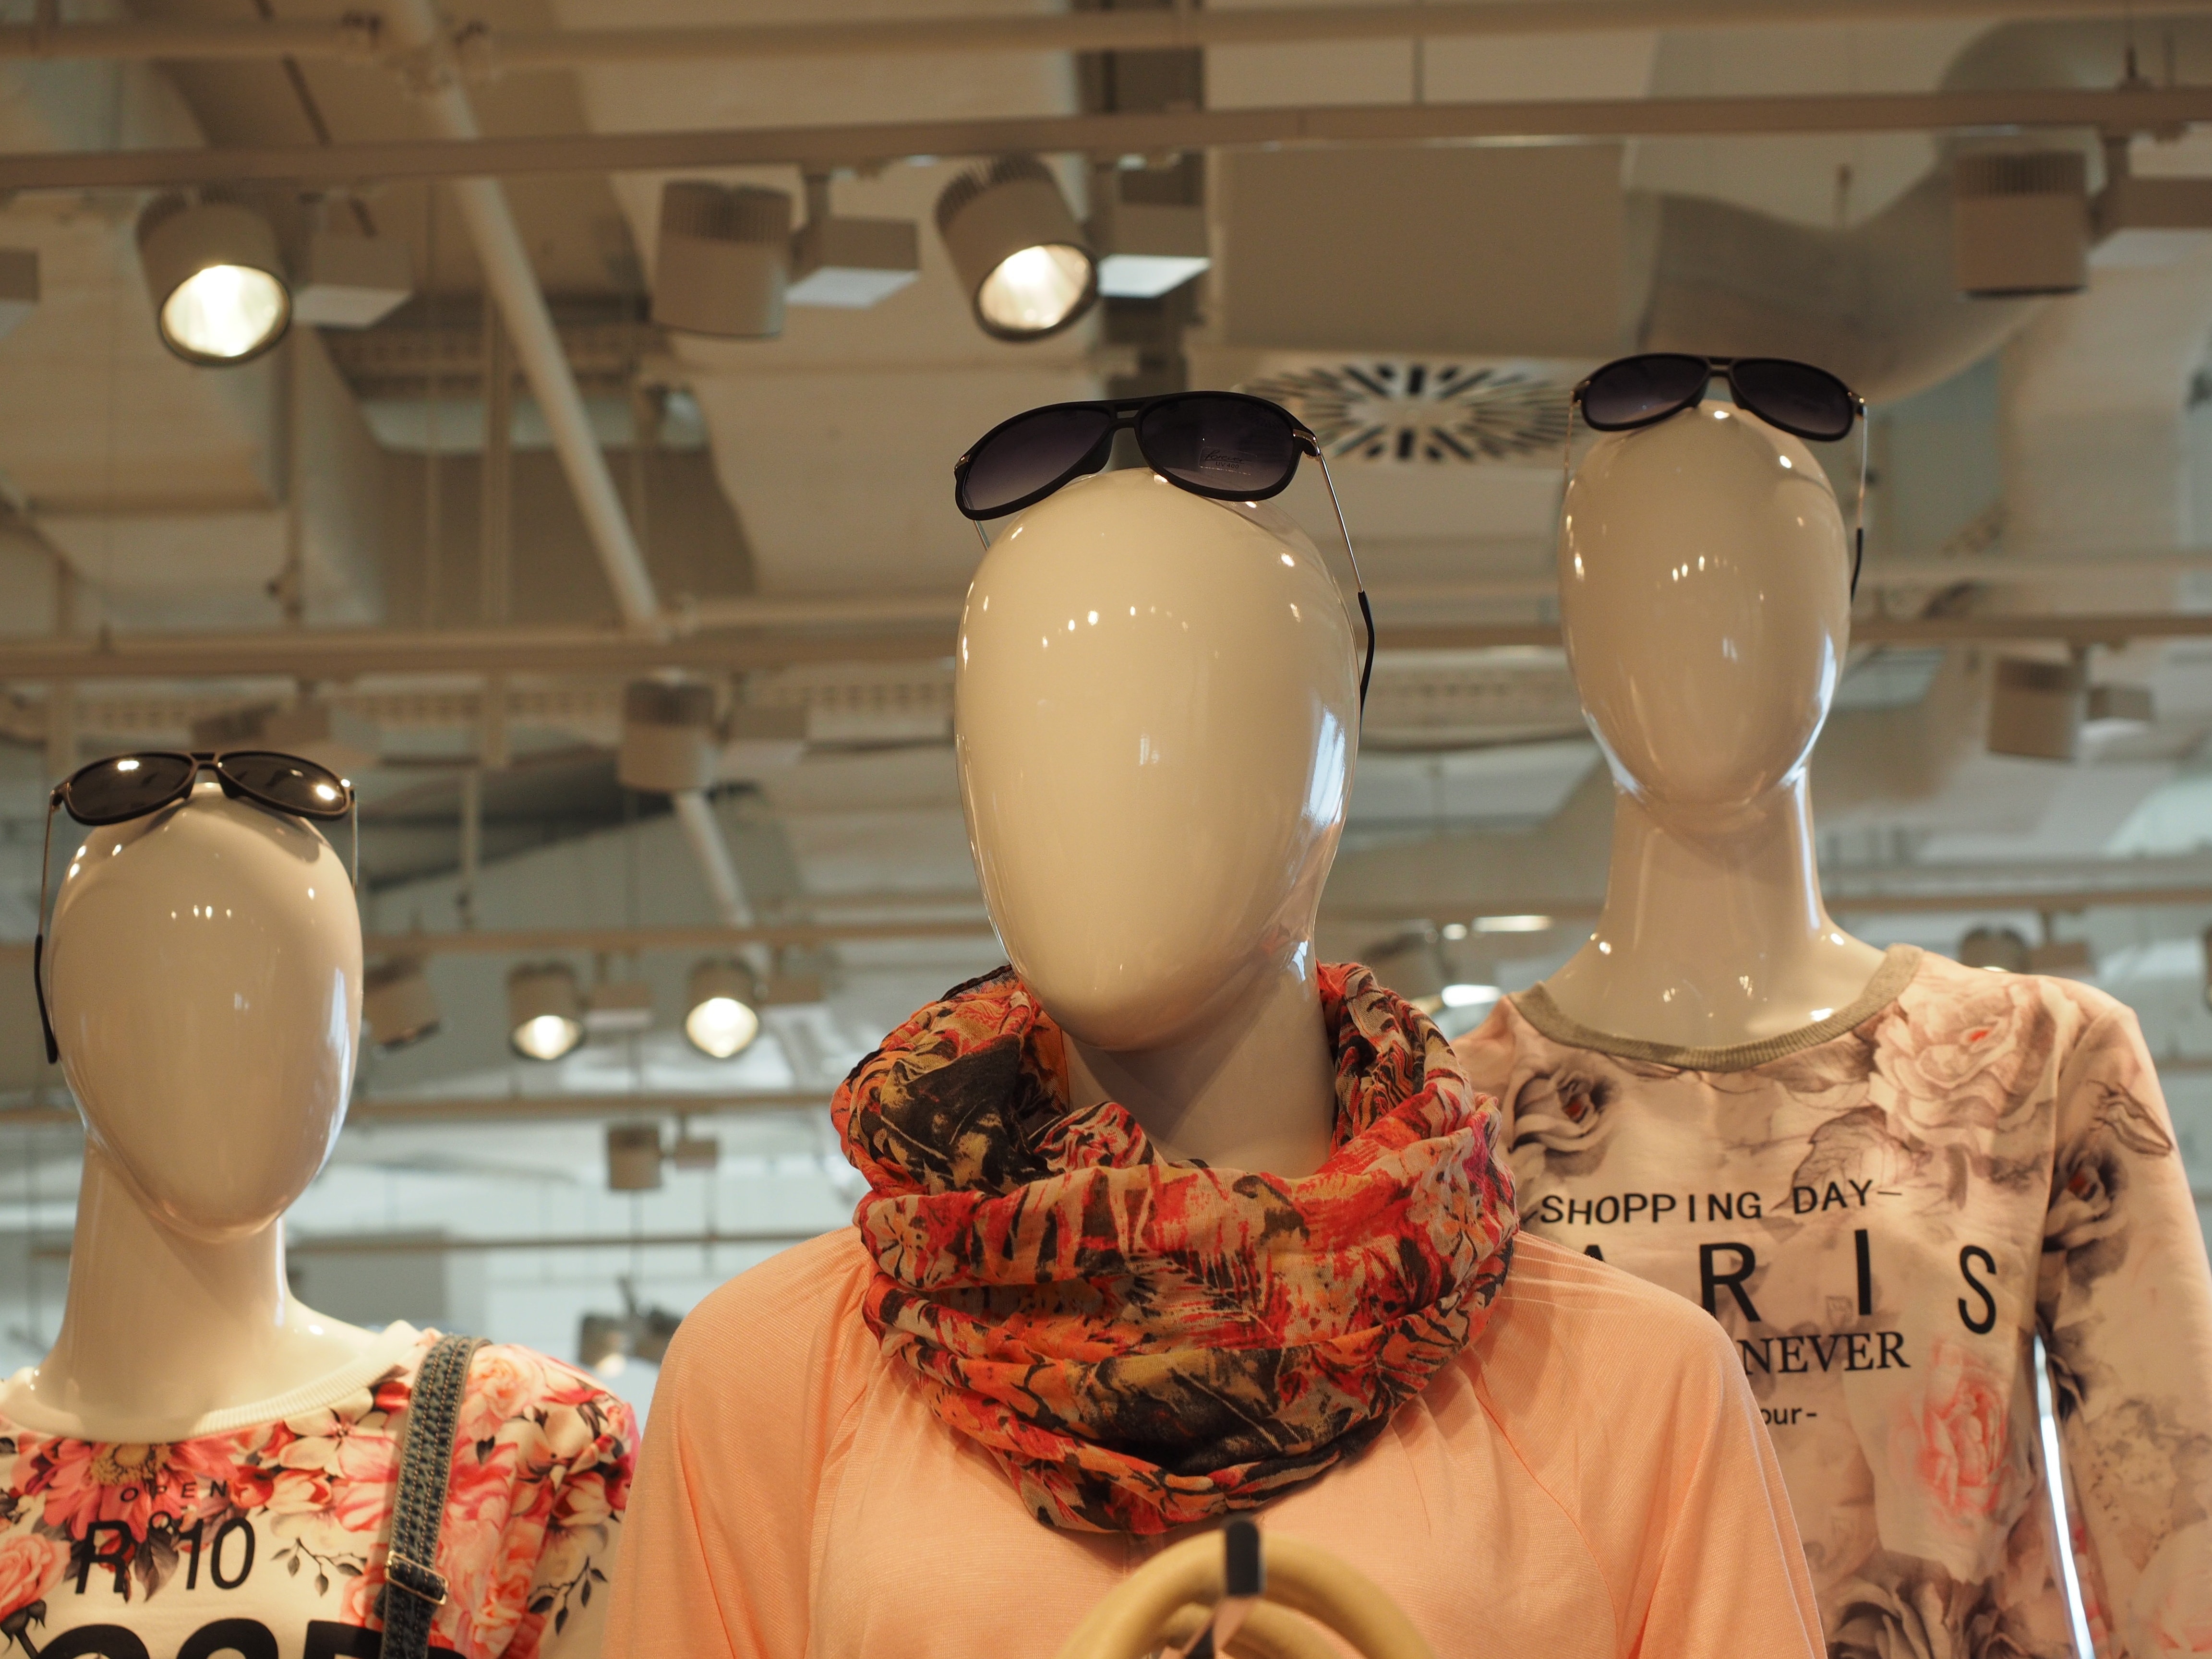
decoration, fashion, clothing, shopping, toy, mannequin, doll, art, dress, cool, sunglasses, look, mannequins, fashionable, fashion industry